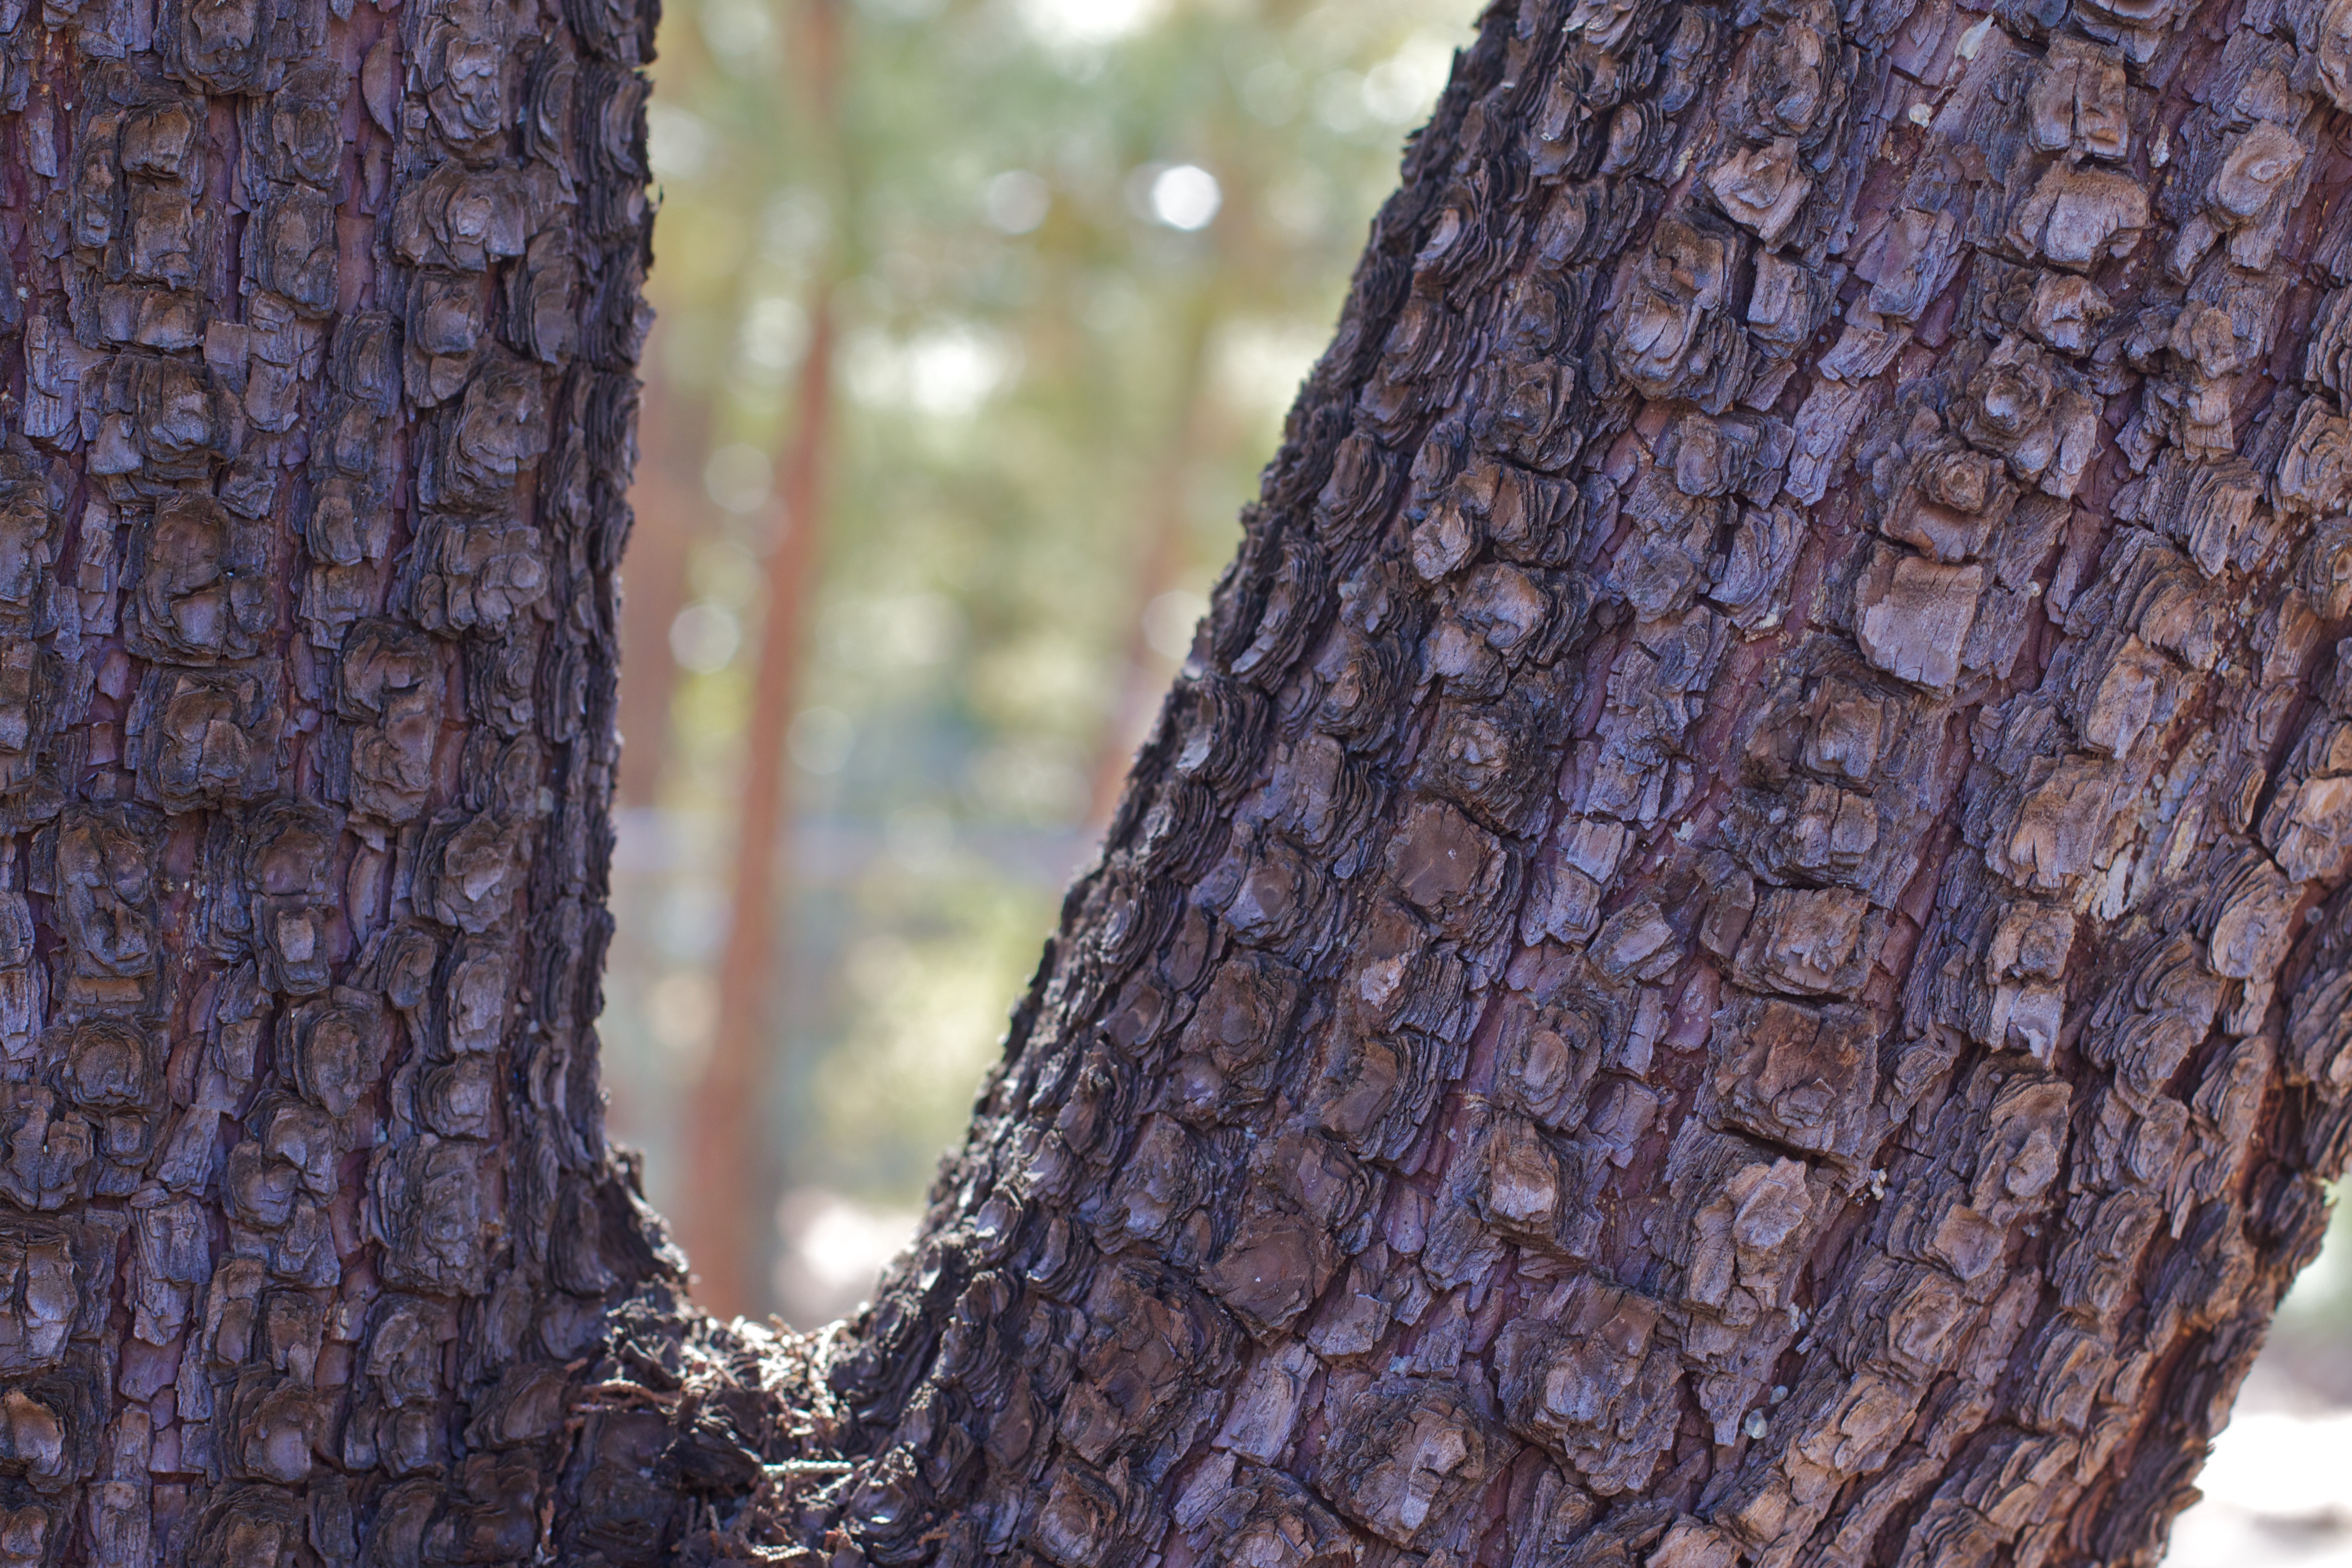
tree, nature, branch, bird, plant, wood, leaf, trunk, wildlife, pattern, autumn, season, close up, woody plant